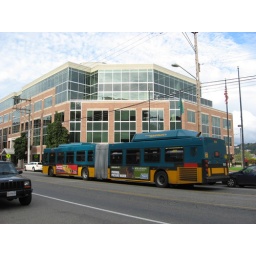
Office building near bus stops on Dexter Ave. N.